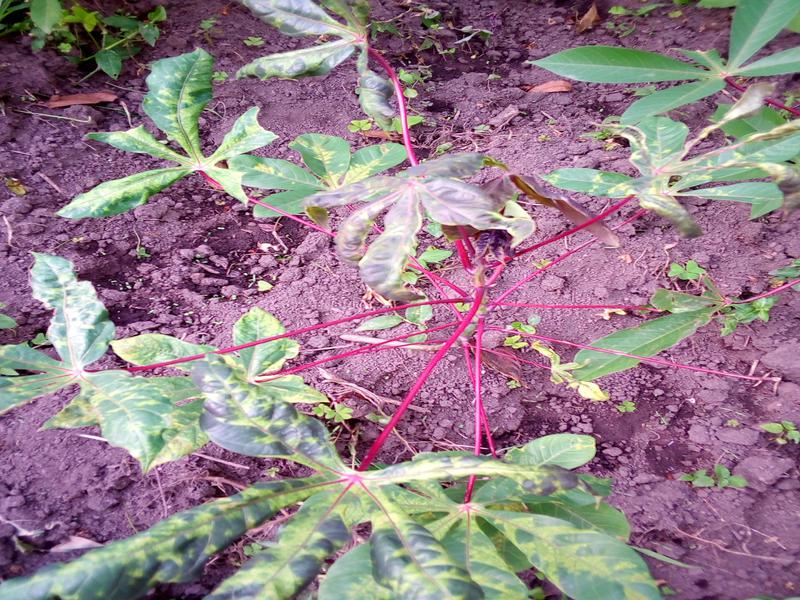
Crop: cassava
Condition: mosaic_disease